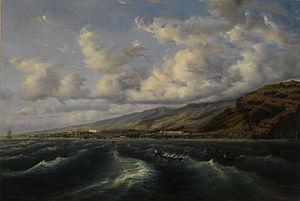
Le musée Léon-Dierx est un musée d'art de l'île de La Réunion, département d'outre-mer français dans le sud-ouest de l'océan Indien. Il est situé dans la rue de Paris à Saint-Denis, le chef-lieu.